Speaker's triangle

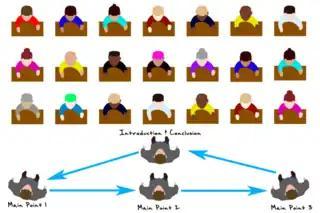
A diagram of the standard speakers triangle used in a three-point speech.

A speaker's triangle is a delivery device commonly employed in competitive and academic public speaking activities. It involves a speaker engaging in a series of transition walks, physically moving to different positions on the stage while simultaneously delivering transition statements that inform the audience about the shift to the next main point of the speech. The use of a speaker's triangle offers numerous benefits, including improved memorization, enhanced eye contact through an expanded zone of interaction, and the establishment of ethos with the audience.